Cascade, Seattle

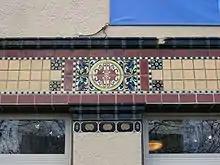
Detail of tilework, 117-121 Yale Ave. N, the former Rodgers tile company and the Kuvshinoffs' home and studio.

Among the notable residents of Cascade were cubist artist Nicolai Kuvshinoff and his wife Bertha Horne Kuvshinoff, who dubbed her ghostly style of painting "phantasism". Both are represented in the permanent collection of the Seattle Art Museum. Kuvshinoff arrived in Cascade from Russia in 1915. His father, the Rev. Vasily Kuvshinoff, brought with him icons and relics given to him by the Romanovs, which he bequeathed to St. Spiridon Orthodox Cathedral, where he officiated. Nicolai Kuvshinoff appears to have painted religious murals in the Cathedral. From 1955 to 1960 Kuvshinoff and his wife lived and worked in Paris, but they returned to Cascade, where they remained until Nicolai's death in 1997 (Bertha lived two years longer). During most of their time in Cascade, they lived in the former Rodgers Tile Company building at 117-121 Yale Ave. N, later the 911 Contemporary Arts Center and now the Feathered Friends outdoor equipment shop.